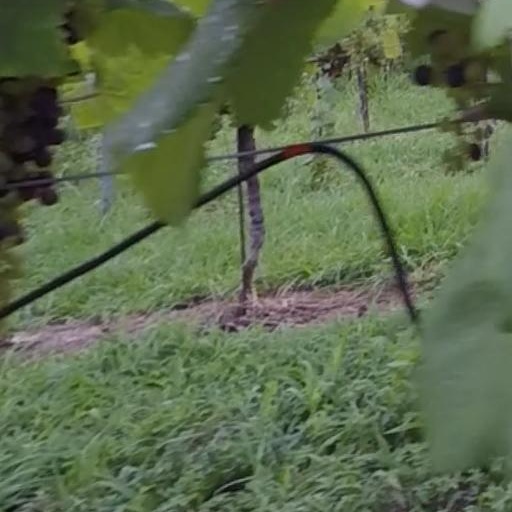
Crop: grape